Bernold

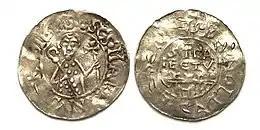
Denier, struck under Bernold, Bishop of Utrecht.

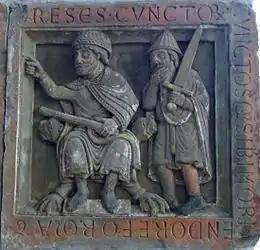
A relief from Saint Peters ("St Pieterskerk"), Utrecht, founded by Bernold in 1039.

Saint Bernulf or Bernold of Utrecht (died 19 July 1054) was Bishop of Utrecht (1026/27–1054).